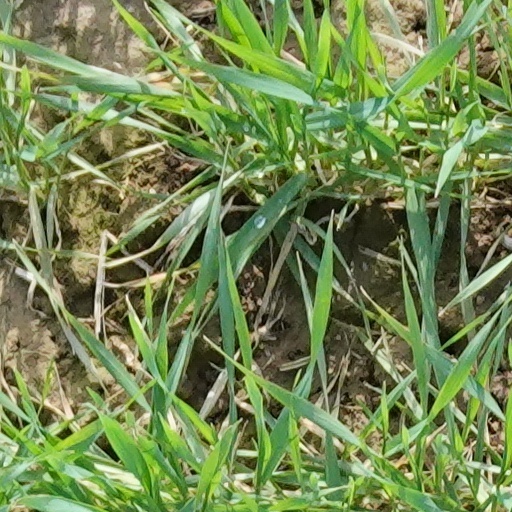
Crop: wheat